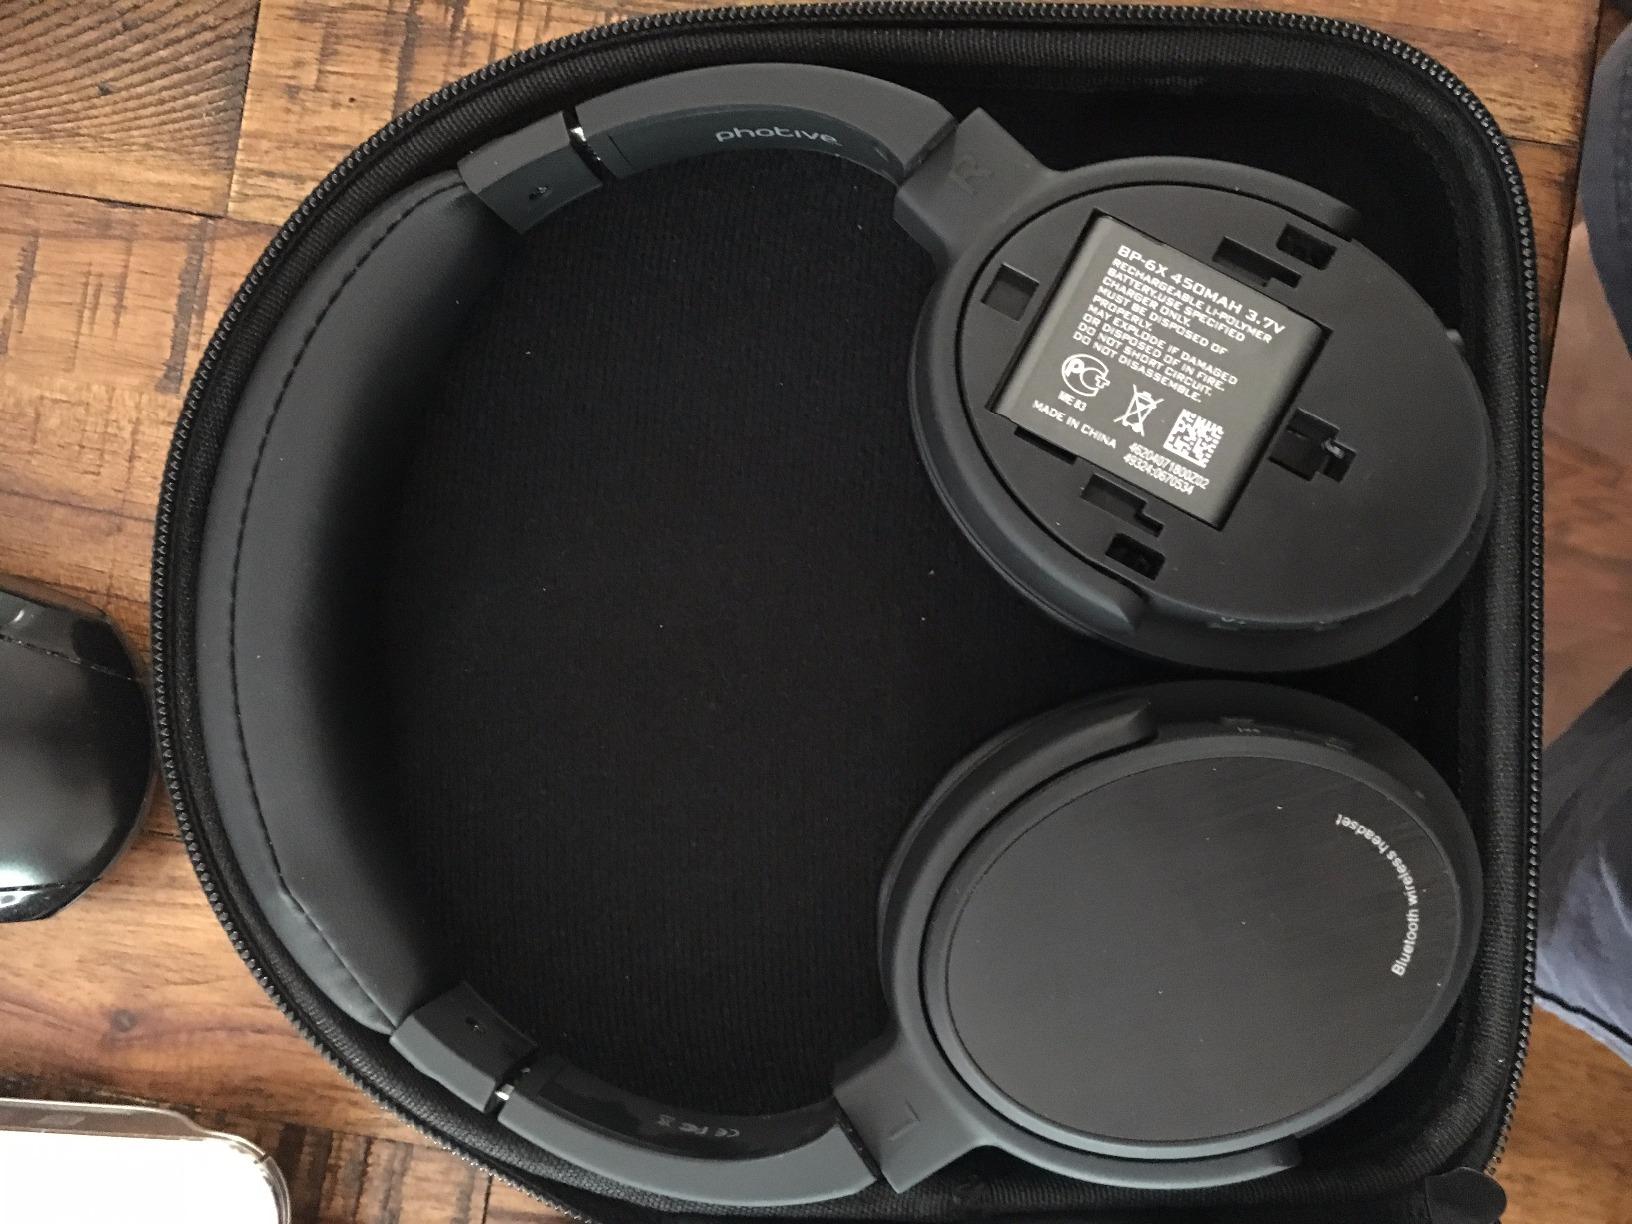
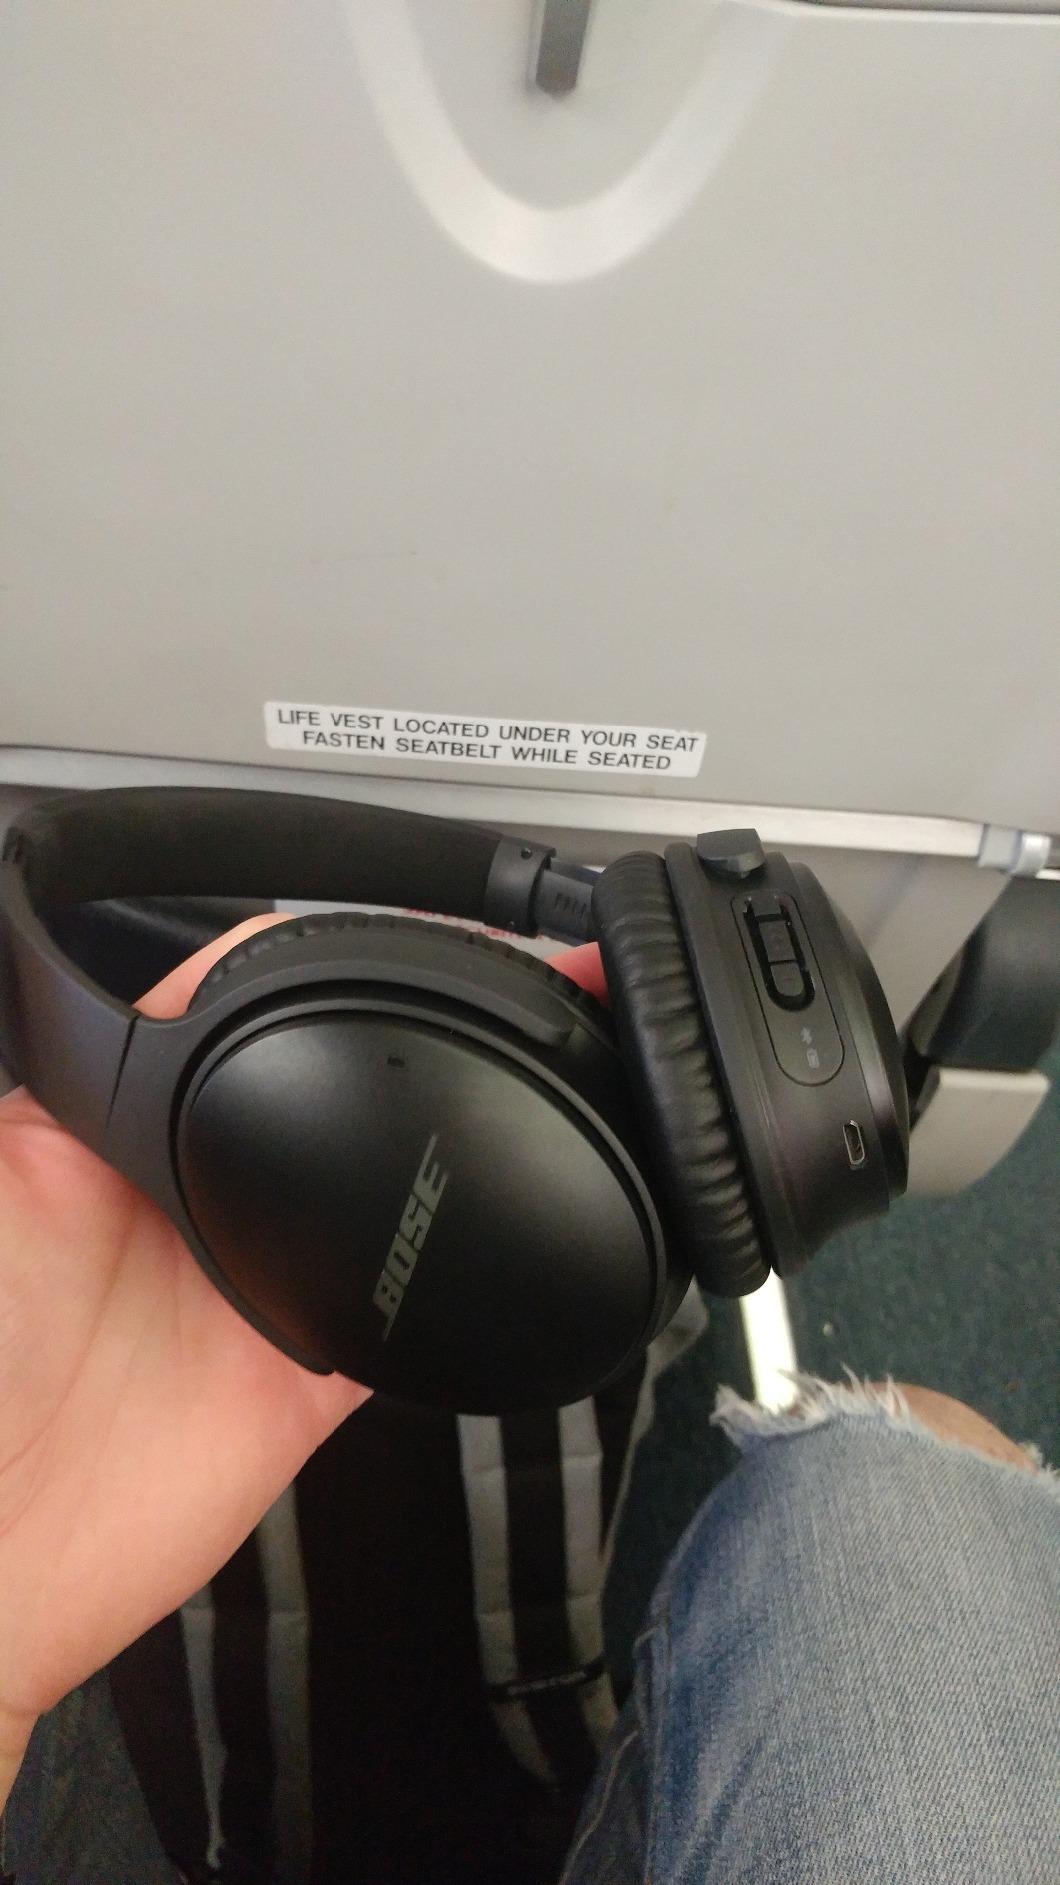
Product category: headphones
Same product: no